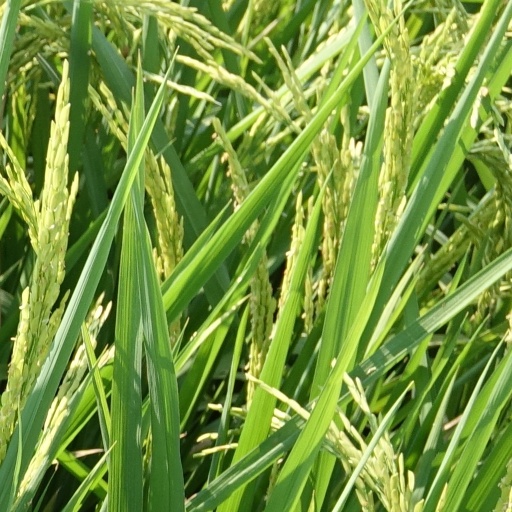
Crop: rice